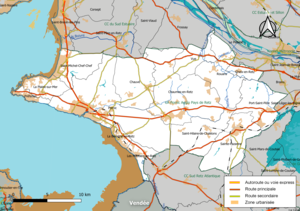
Carte géographique de l'intercommunalité Pornic Agglo Pays de Retz, département de la Loire-Atlantique, France. Composition au 1er janvier 2019.
Pornic Agglo Pays de Retz est une communauté d'agglomération française, créée au 1ᵉʳ janvier 2017 et située dans le département de la Loire-Atlantique et la région Pays de la Loire.